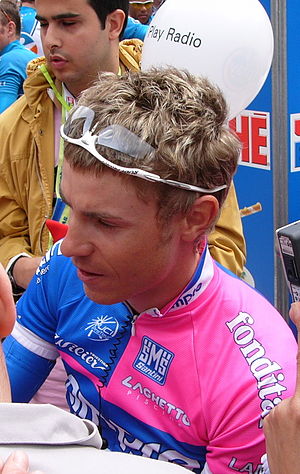
Damiano Cunego
Damiano Cunego er en italiensk professionel cykelrytter. Han kører for det professionelle cykelhold Nippo-Vini Fantini-Faizanè.